Viasna

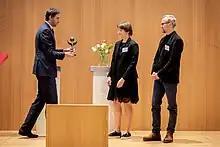
Wopke Hoekstra presents the Human Rights Tulip to Viasna Human Rights Centre in December 2022

During the 2020–2021 Belarusian protests, the Center "Viasna" documented the widespread use of torture by the authorities.